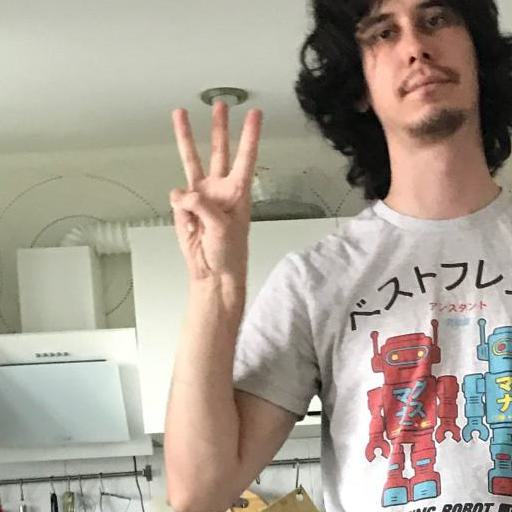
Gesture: three